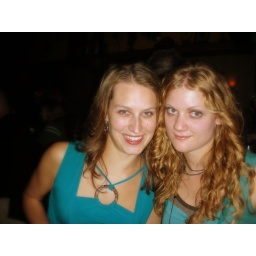
girls in blue